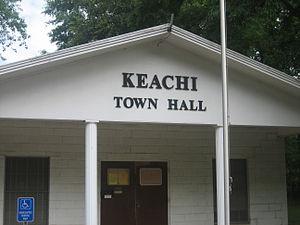
Keachi est une ville américaine située dans la paroisse de De Soto en Louisiane. En 2010, sa population est de 295 habitants.